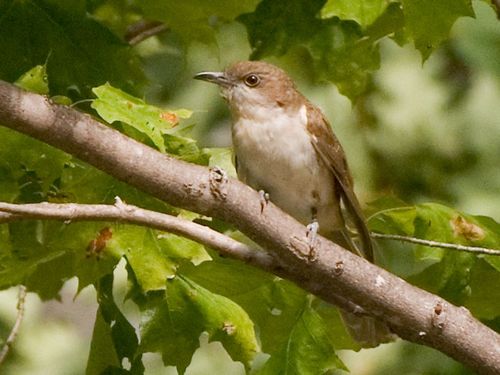
a brown bird with a cream colored belly and a longer beak.
this is a brown and white bird that has a white belly with small feetsmall bird with whitish brown throat, belly and abdomen, secondaries and tail are brown with black beak.
a light brown bird with a thin bill, a white belly and throat, and light brown head and wings.
this bird is brown and white in color with a curved black beak, and brown eye rings.
this bird has a long beak and white breast, with brown covering the rest of its body.
a small bird with a cream colored chest, throat and vent, and brown and tan secondaries.
this is a little tan bird with a white breast, a brown eye and a wide, slightly curved bill.
this bird has wings that are brown and has a white belly
this small bird has light tan breast and throat, a tan crown, and a light brown wing.
Species: Black Billed Cuckoo